The Deep Blue Sea (2011 film)

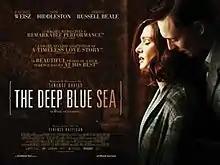
UK theatrical release poster

The Deep Blue Sea is a 2011 British romantic drama film written and directed by Terence Davies and starring Rachel Weisz, Tom Hiddleston, and Simon Russell Beale. It is an adaptation of the 1952 Terence Rattigan play "The Deep Blue Sea" about the wife of a judge who engages in an affair with a former RAF pilot. This film version was funded by the UK Film Council and Film4, produced by Sean O'Connor and Kate Ogborn.